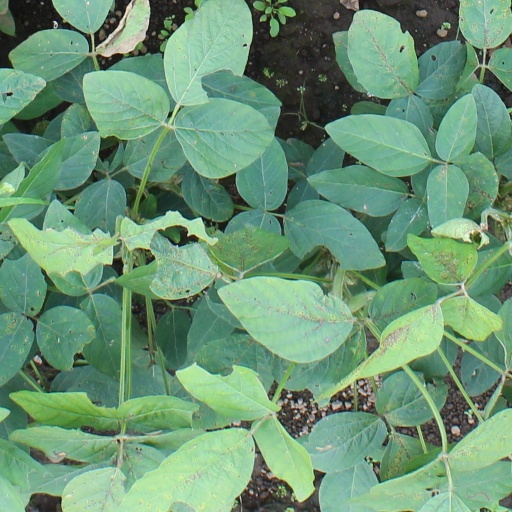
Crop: soybean